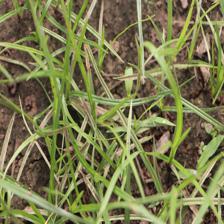
Label: Grass